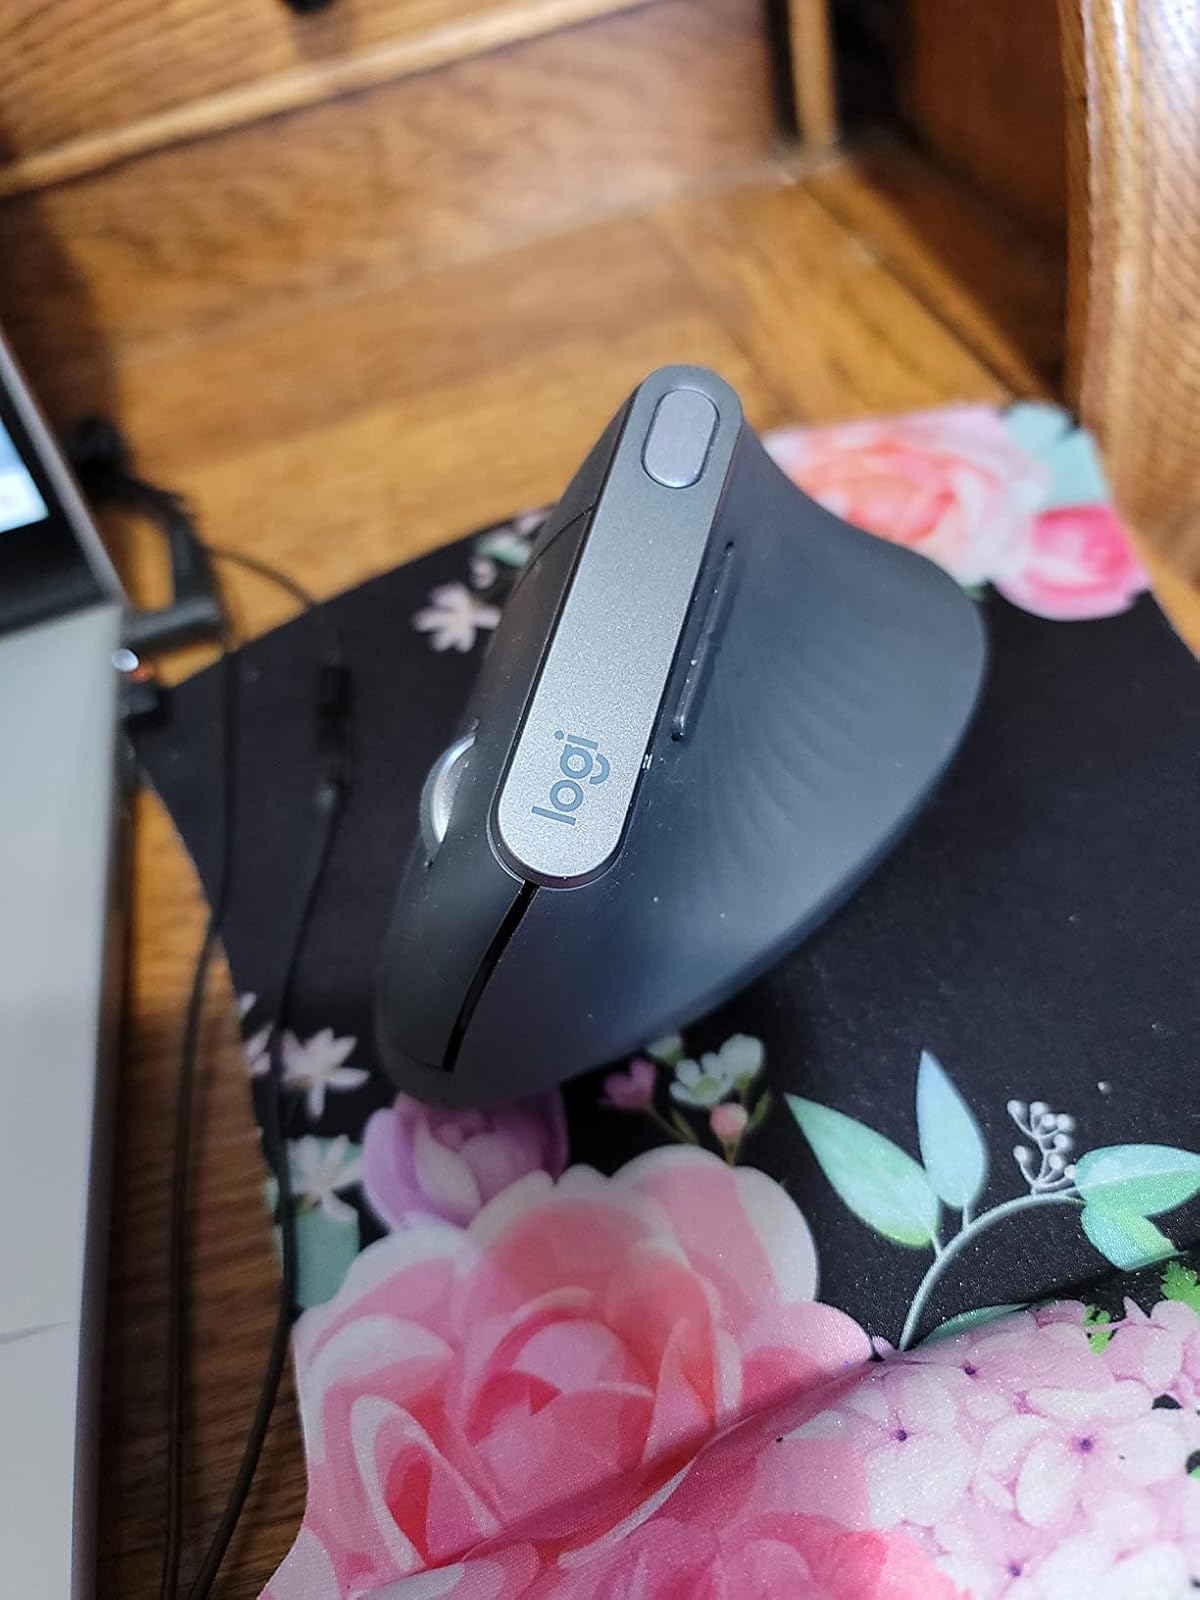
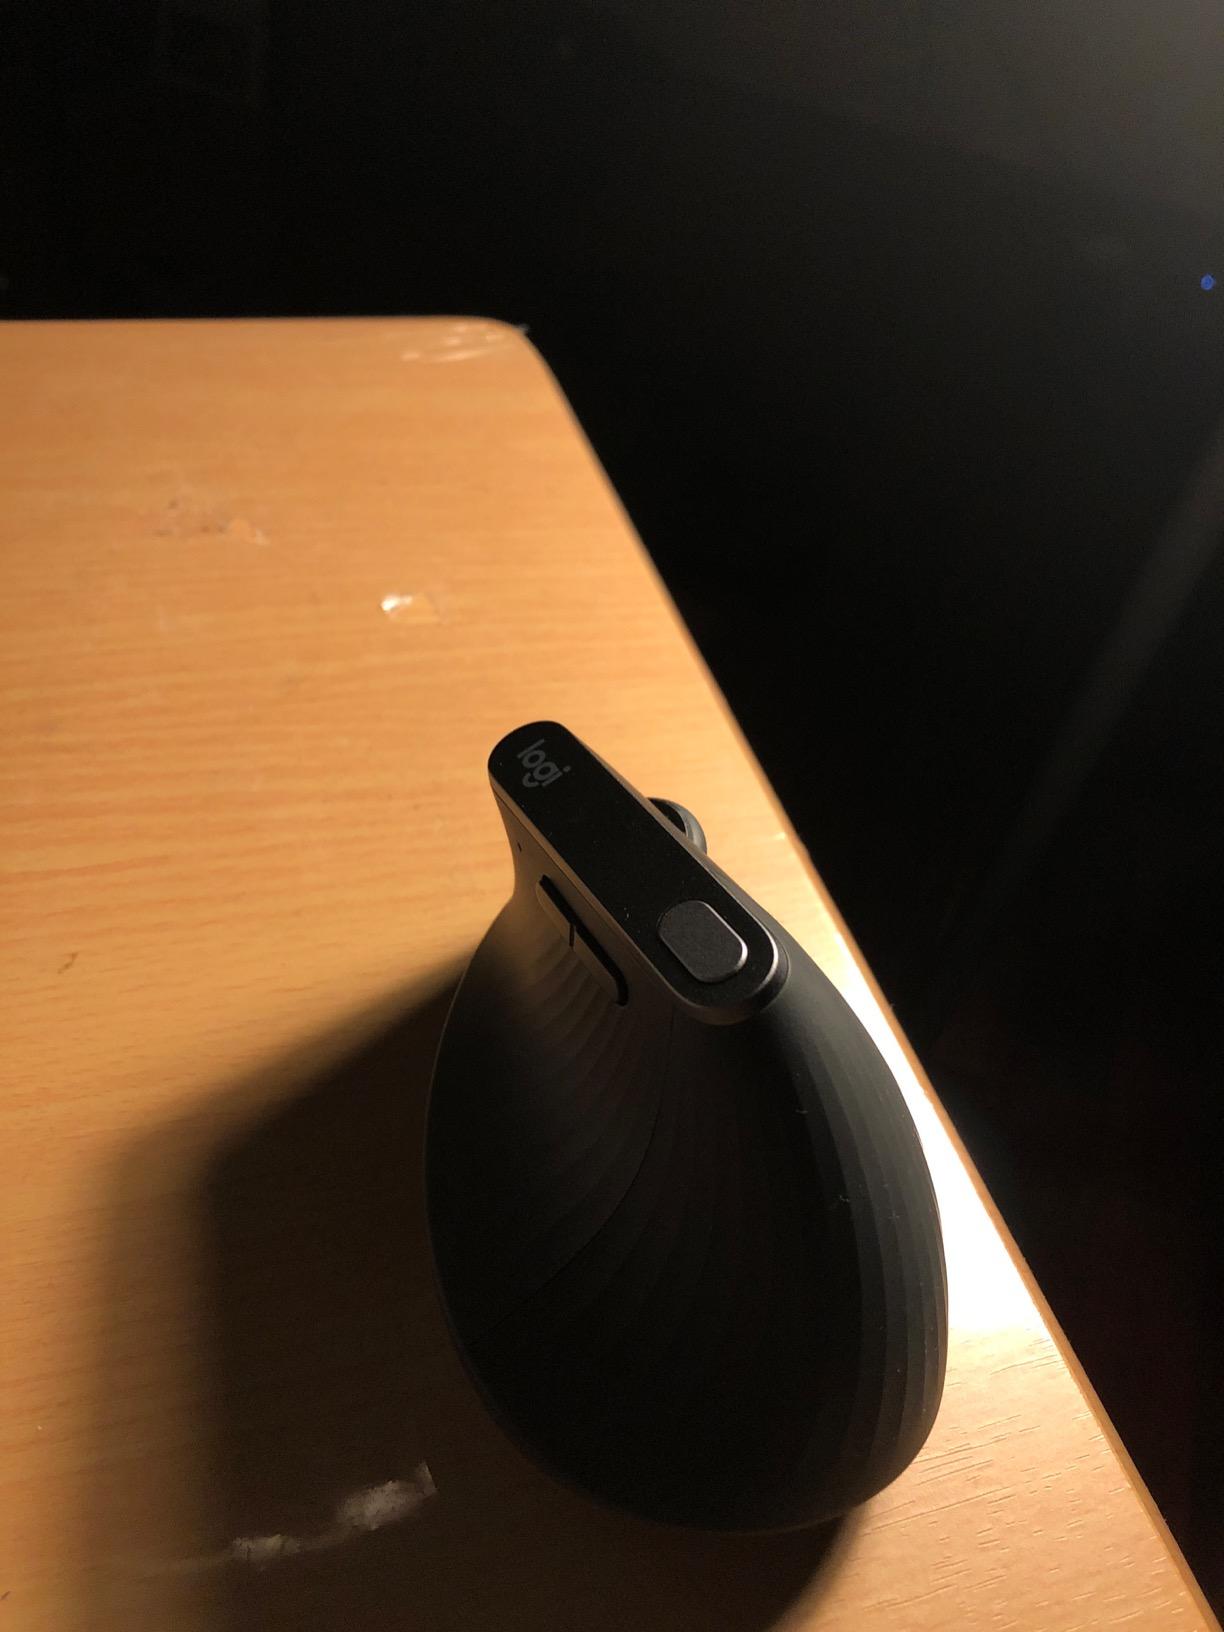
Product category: mouse
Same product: yes